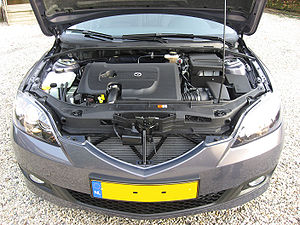
Turbodiesel
En Mazda3 med en moderne commonrailturbodieselmotor på 1,6 liter med turbolader med variabel geometri, intercooler, 16 ventiler, dobbelte overliggende knastaksler og Piezostyret 7-trins direkte indsprøjtning.
Turbodiesel er en betegnelse for en dieselmotor, hvor den til motoren tilførte forbrændingsluft forkromprimeres af én eller flere turboladere, hvorved der kan ledes mere luft ind i forbrændingskammeret. En turbodieselmotor kan med samme slagvolume tilføre og forbrænde mere ilt og dermed også mere dieselolie end en konventionel sugedieselmotor. Disse forhold bevirker for dieselmotoren en signifikant øgelse af den mulige effekt.